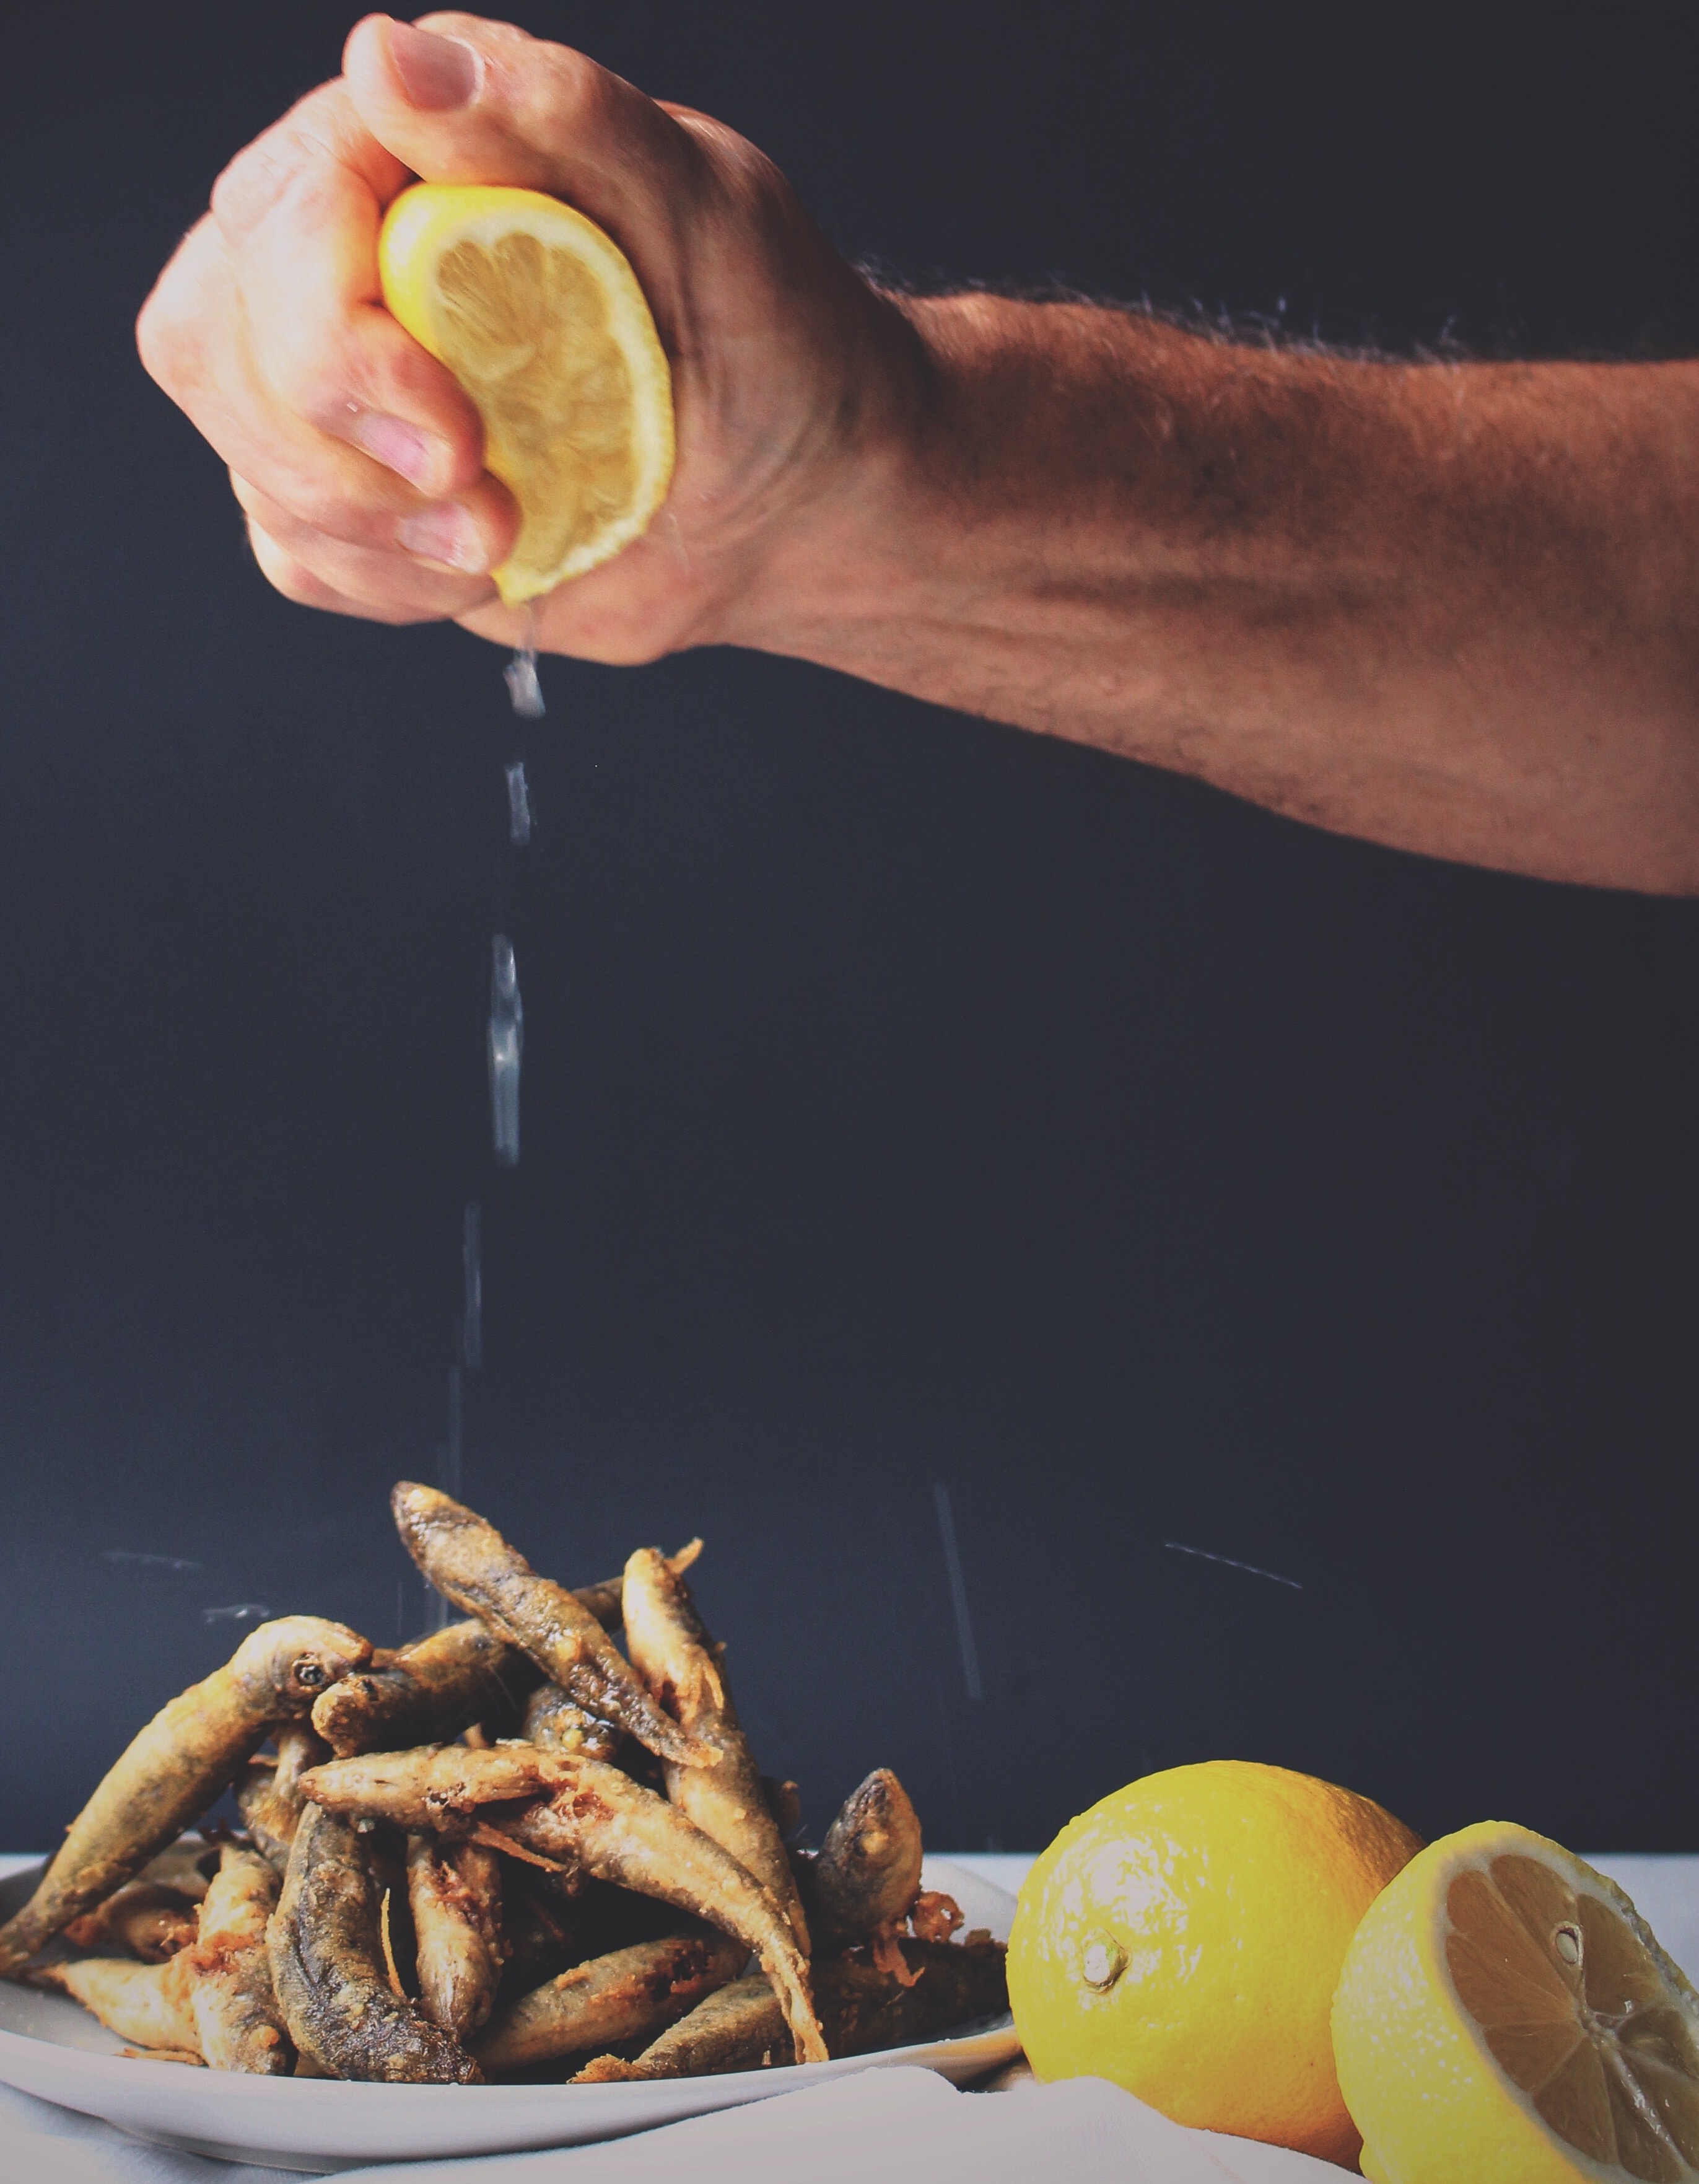
plant, fruit, flower, food, produce, seafood, fish, still life, lemon, painting, squeeze, flavor, flowering plant, sense, land plant